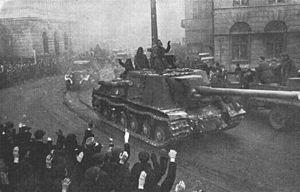
Łódź, parfois orthographiée Lodz en français, est la troisième plus grande ville de Pologne et le chef-lieu du powiat de Łódź-est et de la voïvodie de Łódź
L'offensive Vistule-Oder est menée du 12 janvier au 2 février 1945 par l'Armée rouge sur le front de l'Est. Cette offensive a permis aux forces soviétiques partant des rives de la Vistule d'atteindre l'Oder, à 70 km de Berlin. Ce que l'on présente comme une seule offensive est en réalité la combinaison de deux offensives distinctes lancées l'une le 12 janvier 1945 par Ivan Koniev avec les troupes du 1ᵉʳ front d'Ukraine, massées dans les têtes de pont au sud de Varsovie, l'autre à partir du 14 janvier 1945 par Gueorgui Joukov avec les troupes du 1ᵉʳ front de Biélorussie, massées dans les têtes de pont au nord de Varsovie.
Le Reichsgau Wartheland, à l'origine appelé « Reichsgau Posen », est une circonscription territoriale allemande constituée à partir d'une partie des territoires polonais annexés par le Reich en 1939.
Un chasseur de chars est un véhicule blindé, type particulier de canon automoteur, destiné principalement à la lutte antichar.
La 22ᵉ armée était une unité de l'armée rouge durant la Grande Guerre patriotique.